Allan Jenkins (footballer)

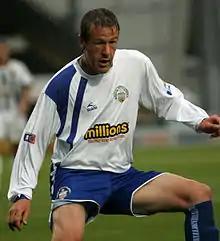

Allan Jenkins (born 7 October 1981) is a Scottish former professional footballer who last played for Dalbeattie Star.